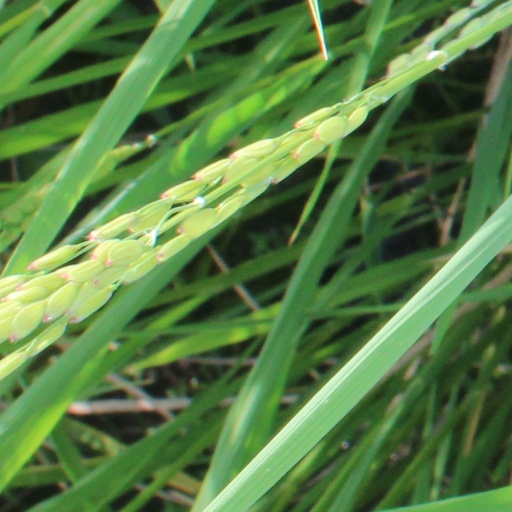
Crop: rice